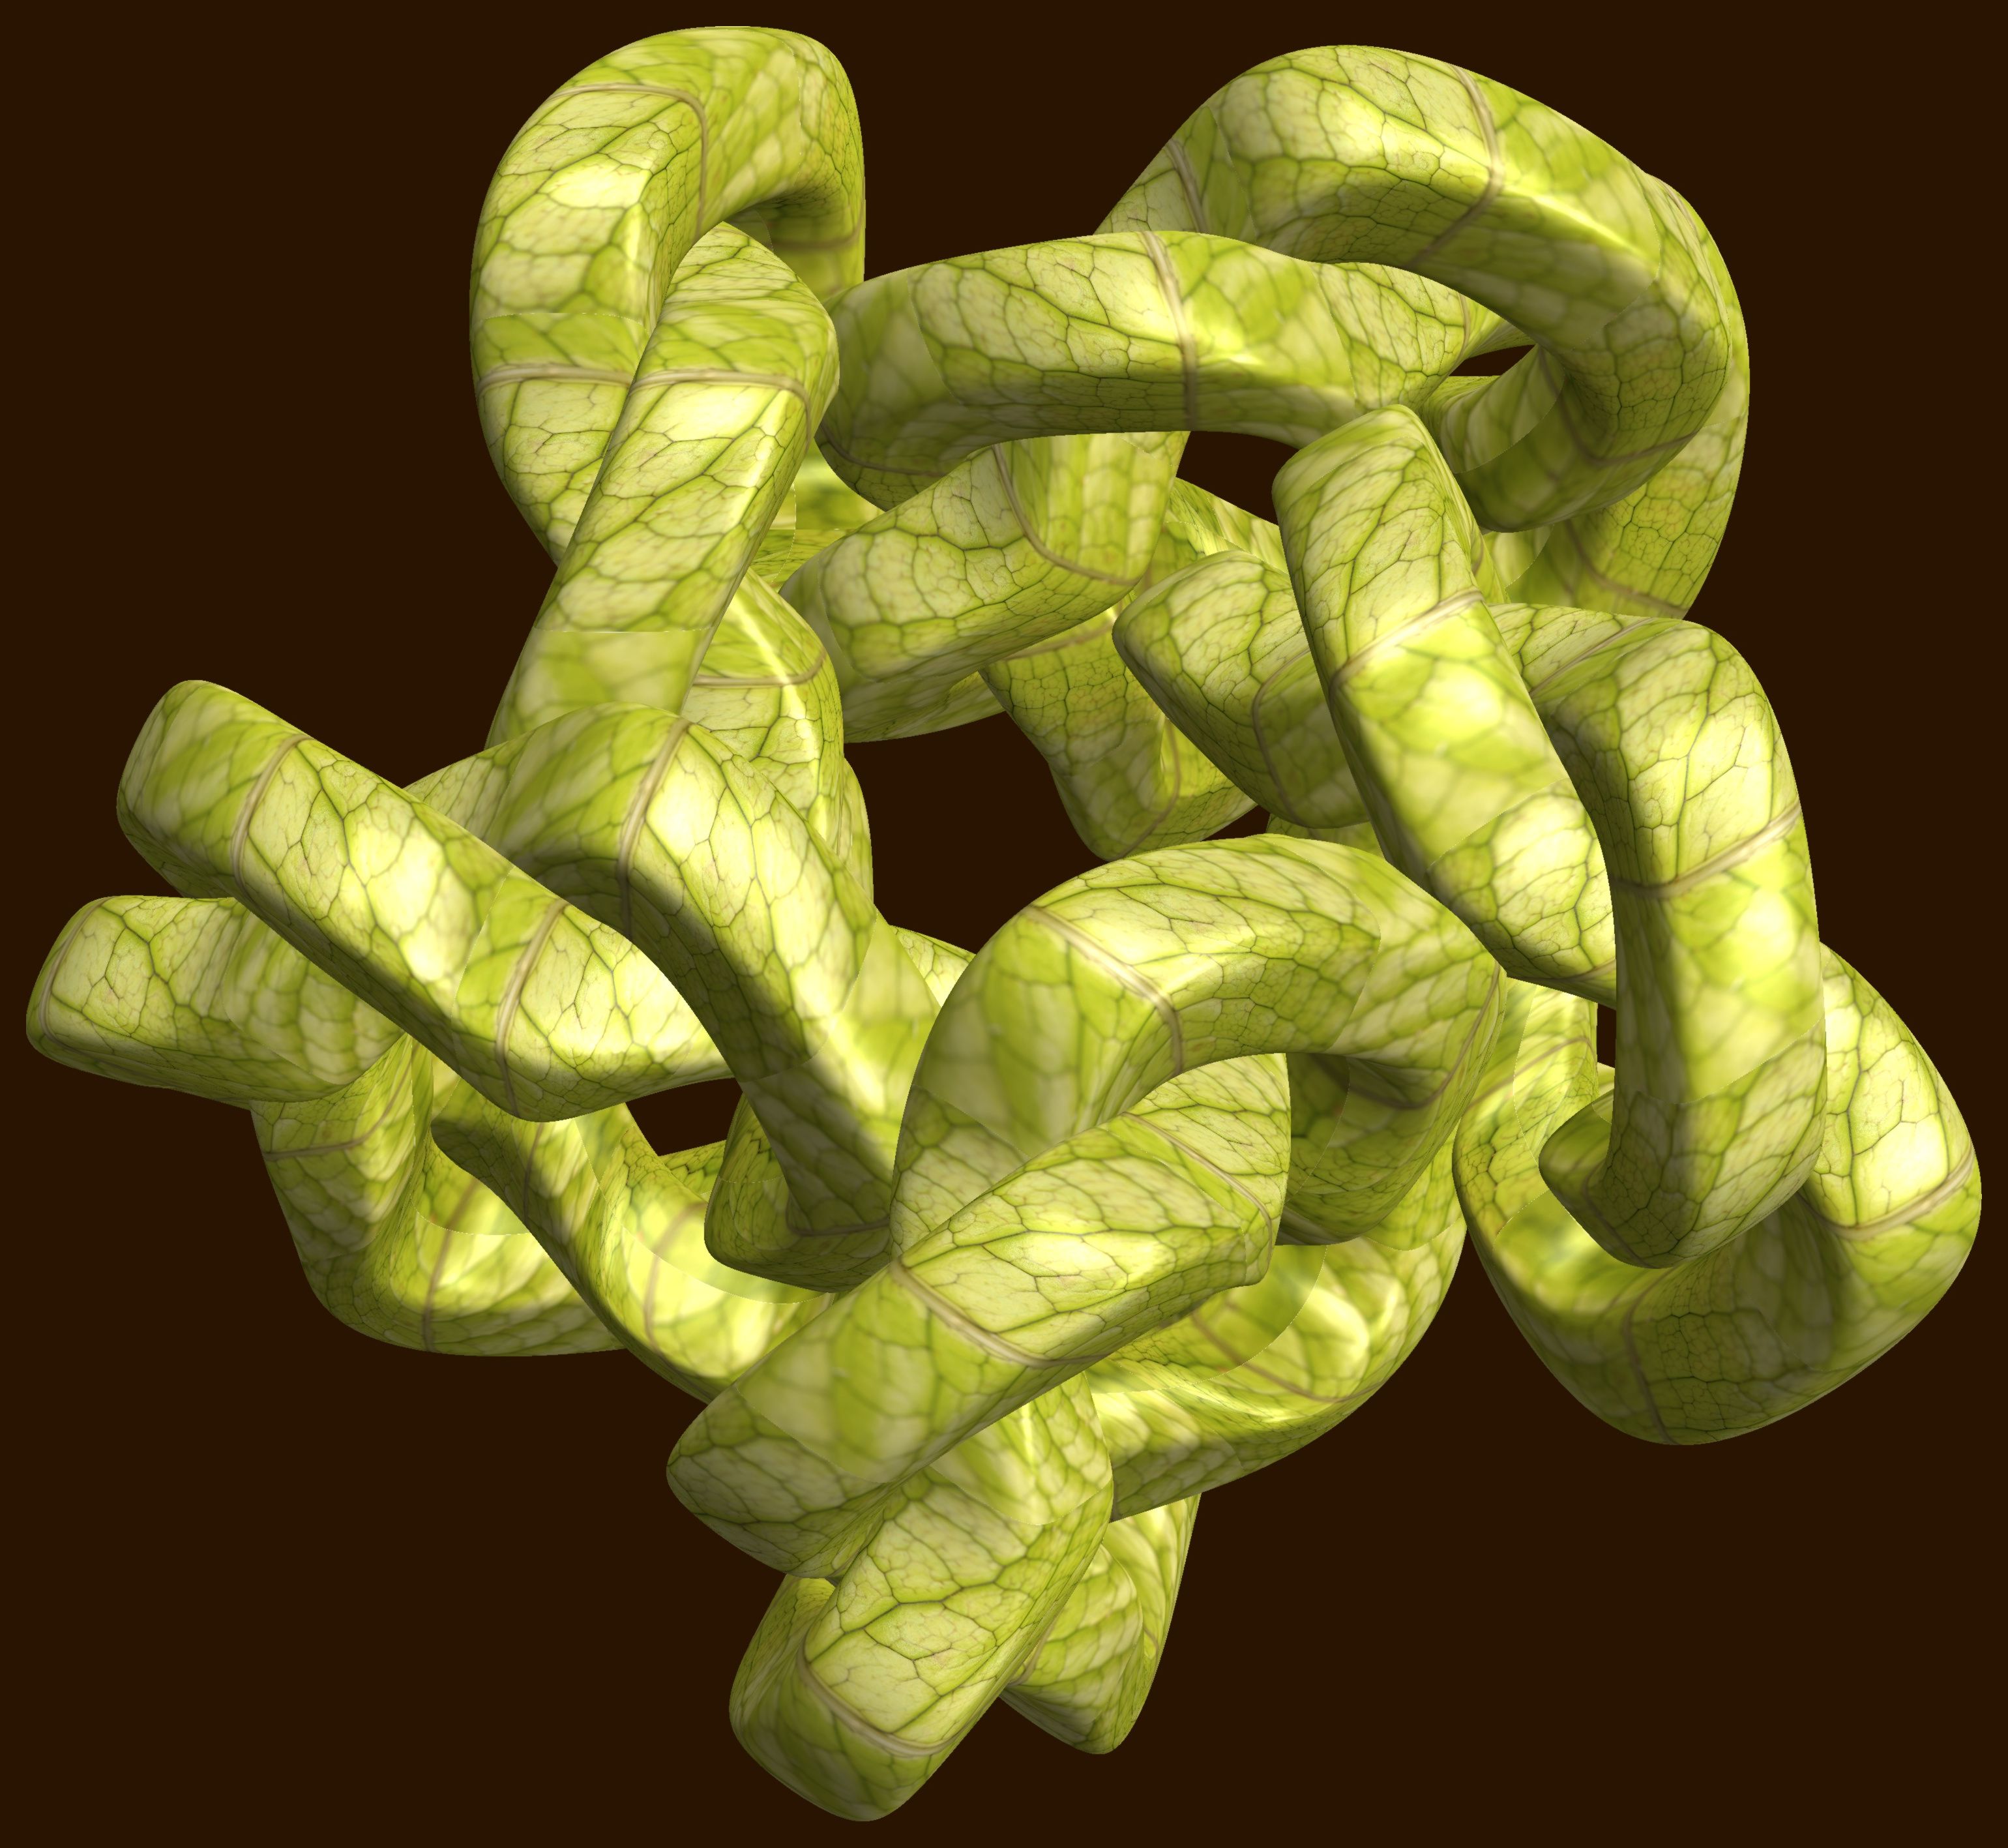
structure, plant, texture, leaf, flower, pattern, food, green, produce, vegetable, figure, design, symmetry, 3d, graphic, knot, mathematica, cg, parametricplot3d, code, program, algorithm, abstruct, mapping, flowering plant, land plant, leaf vegetable, fiddlehead fern